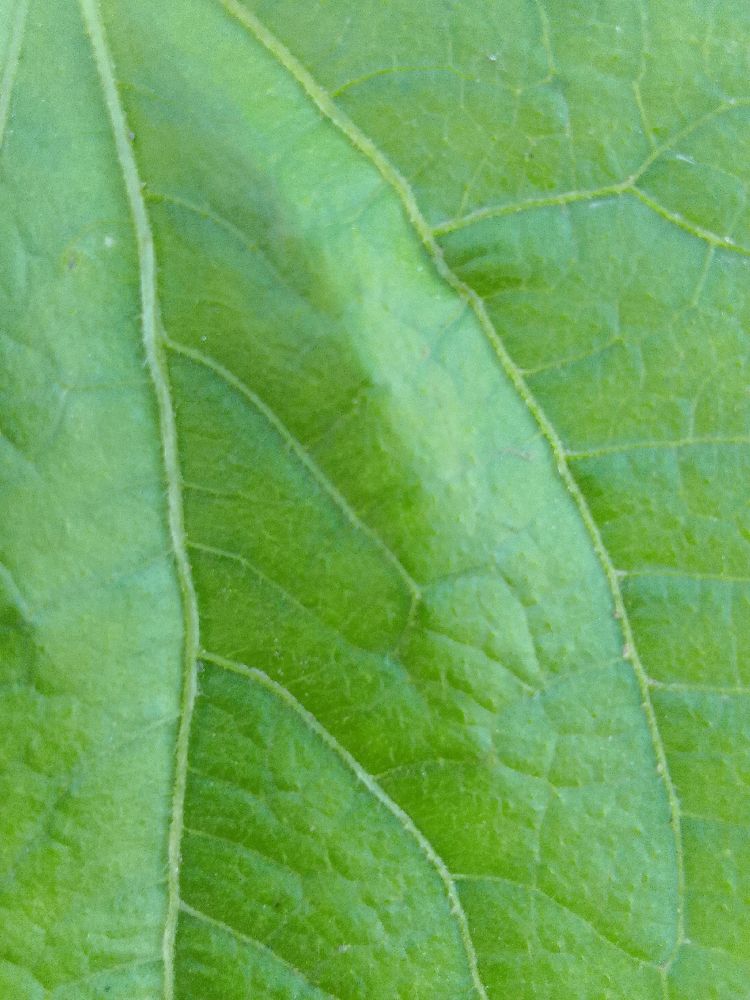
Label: healthy